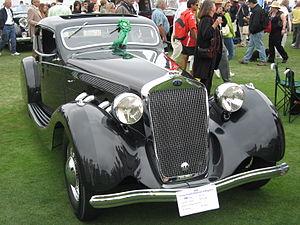
La Delage D8-120 est un modèle automobile de grand luxe de la marque Delage fabriquée entre 1936 et 1939 par Delahaye.